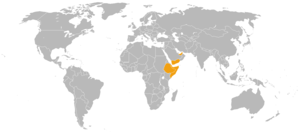
Djibouti Airlines, était une compagnie aérienne djiboutienne basée à Djibouti.